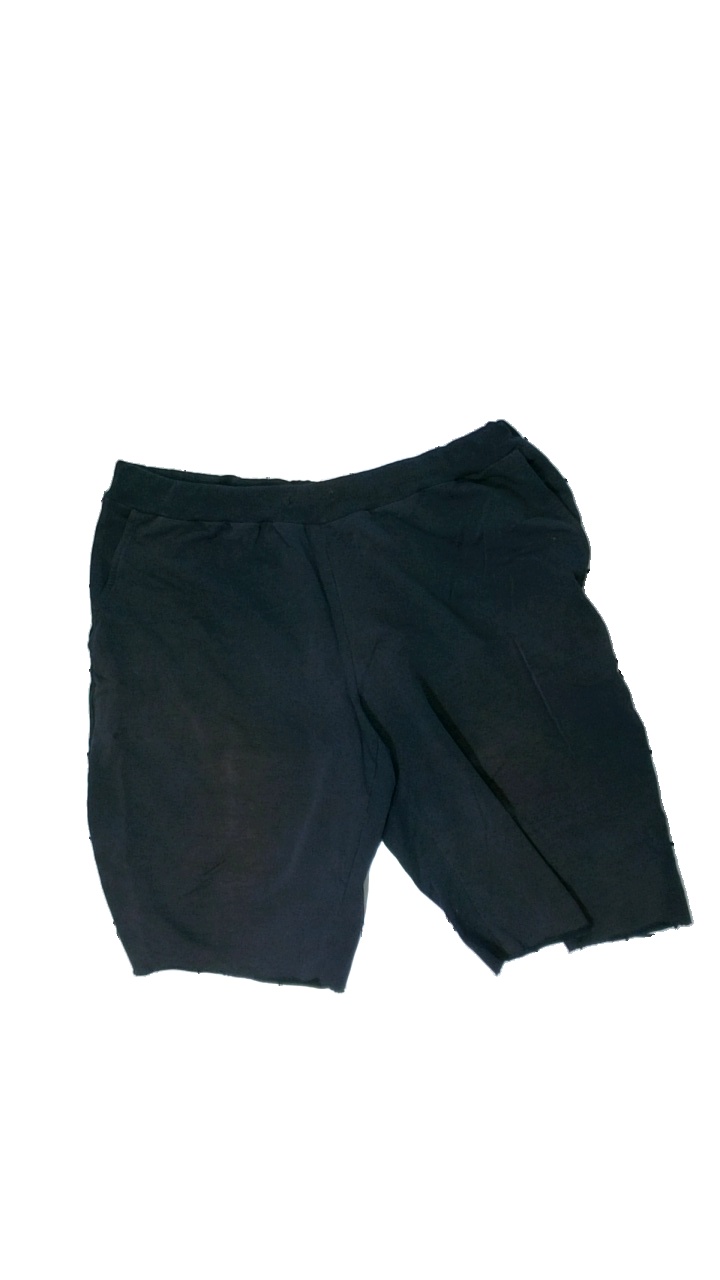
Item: Shorts (Men)
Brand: Ellos
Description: svarta shorts som saknar snöre i midjan och har stora fläckar på benen
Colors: Black
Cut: Regular
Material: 74% cotton 26% polyester
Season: Summer
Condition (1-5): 2
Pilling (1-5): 5
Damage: stora fläckar på varje ben
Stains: Major
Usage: Export
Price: <50